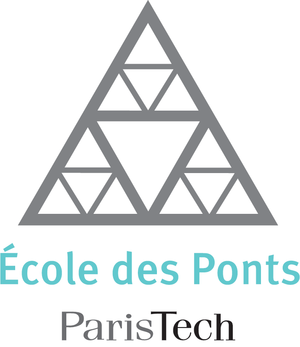
École nationale des ponts et chaussées
École nationale des ponts et chaussées
École nationale des ponts et chaussées er et fransk ingeniør-institut tilknyttet Conférence des grandes écoles.